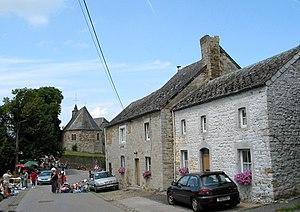
Hamois (Belgique), le quartier de la chapelle Sainte-Agathe à Hubinne.